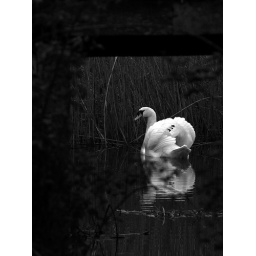
a male mute swan framed by a knackered old boat shed near our lasses place